GO Expansion

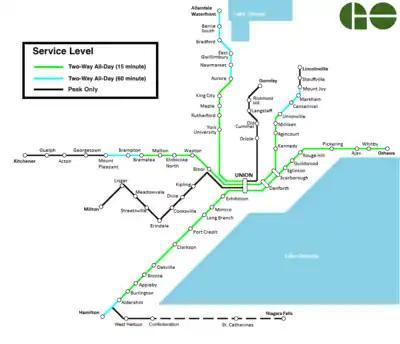
Map of proposed GO Transit Regional Express Rail services

GO Expansion will see many sections of GO train lines receiving two-way all-day service. Sections proposed to get two-way all-day 15-minute or better are: